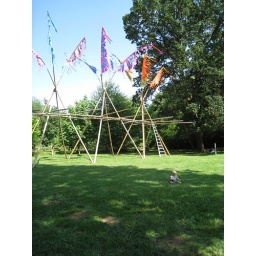
tiny boy in the field